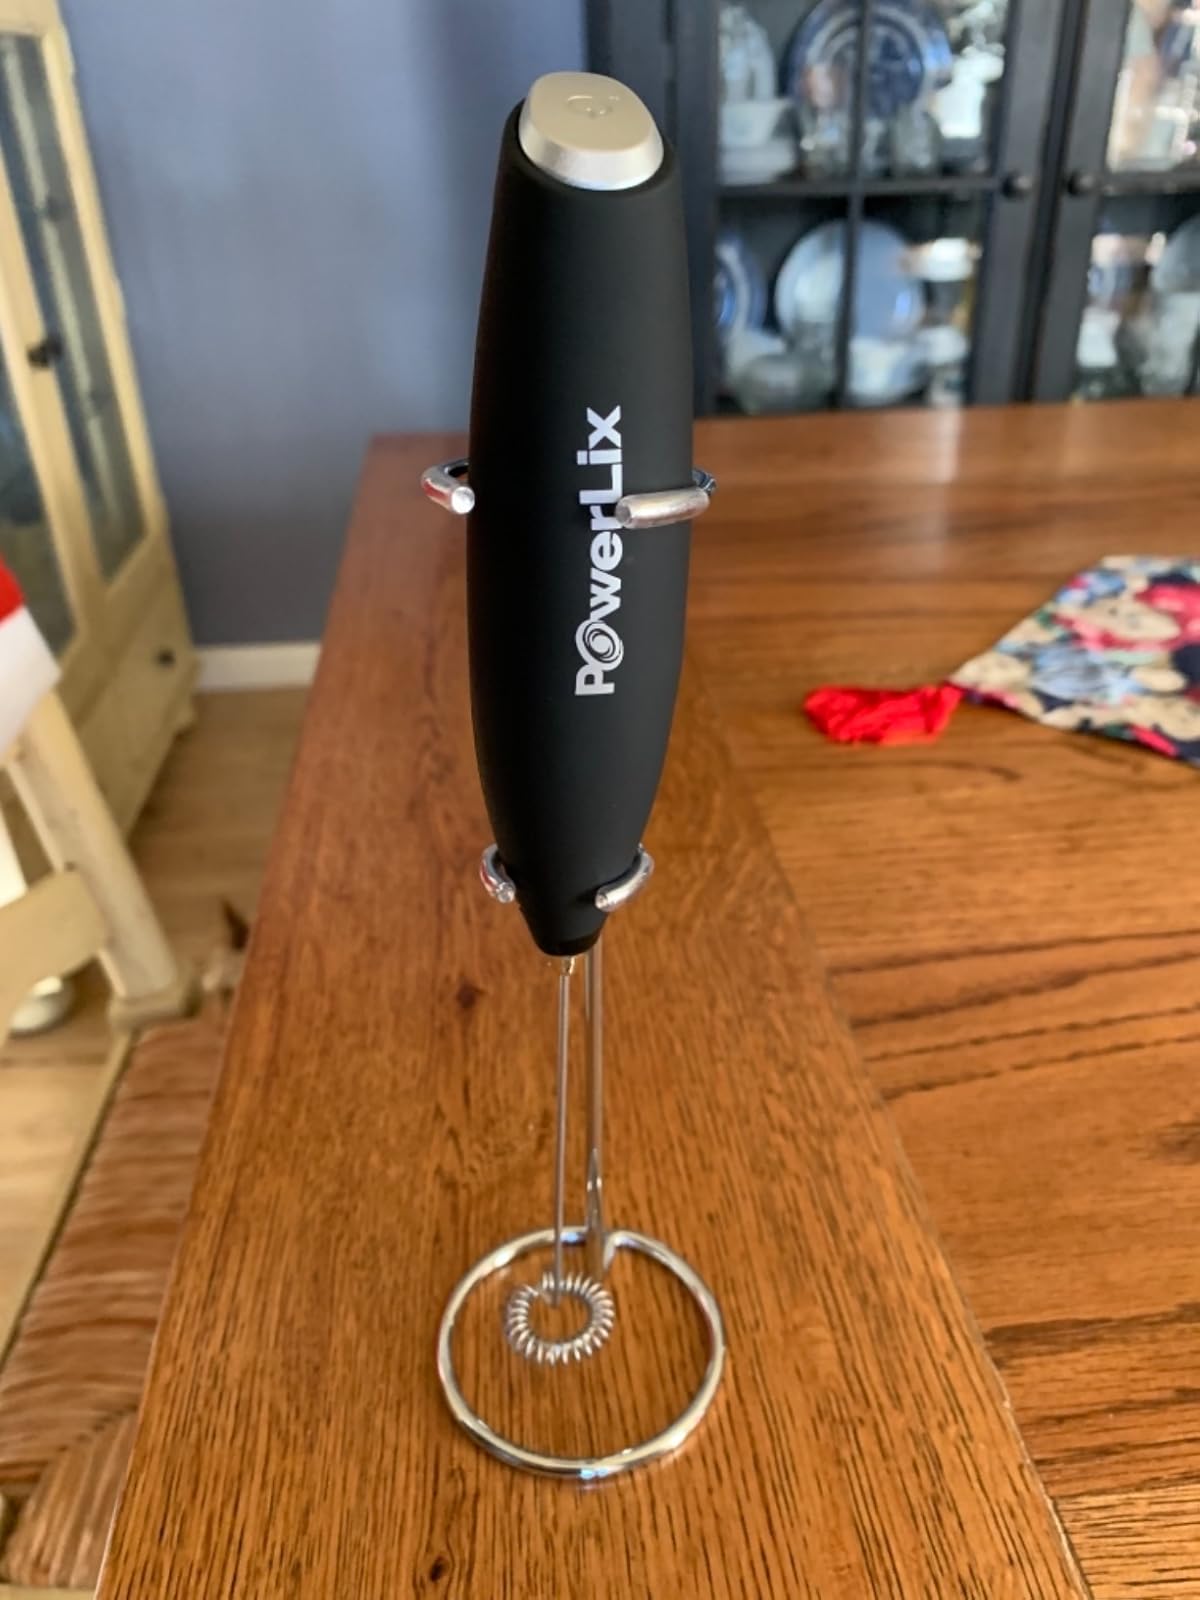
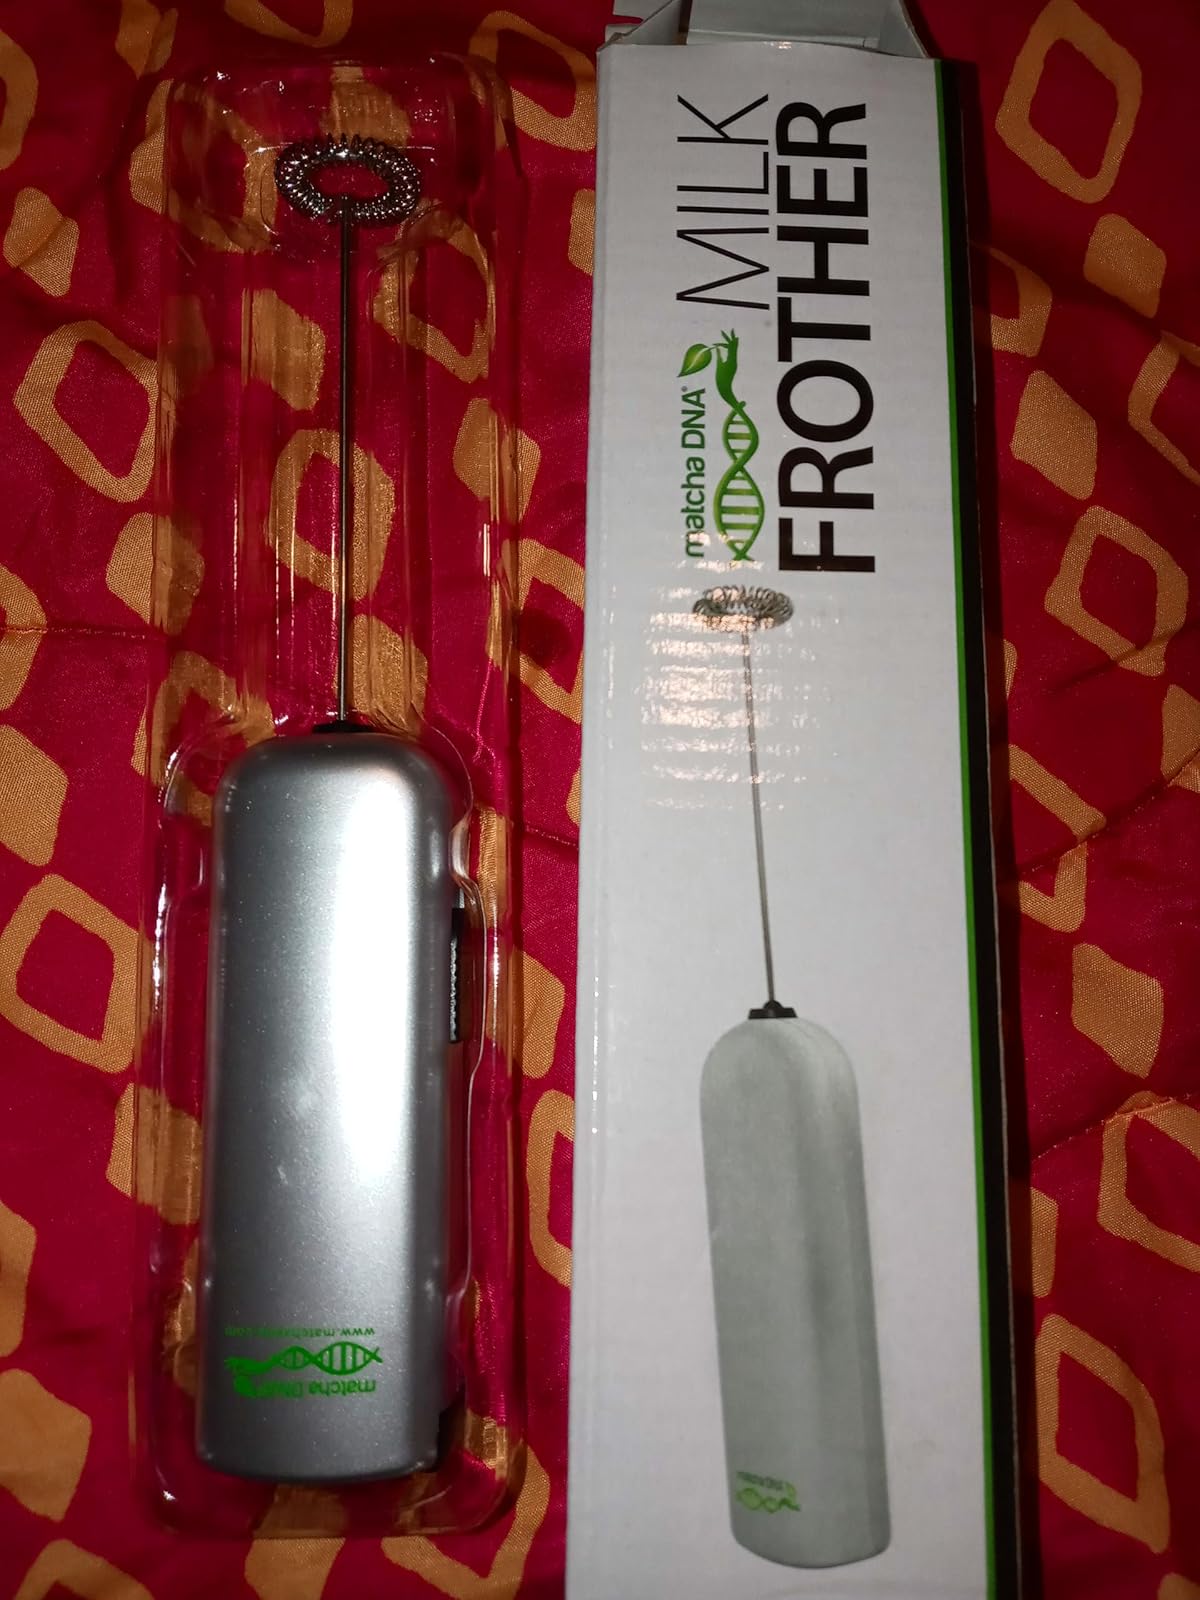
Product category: items_mixer
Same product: no